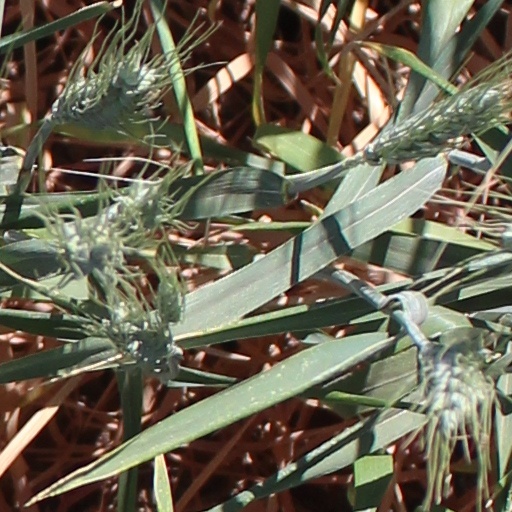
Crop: wheat